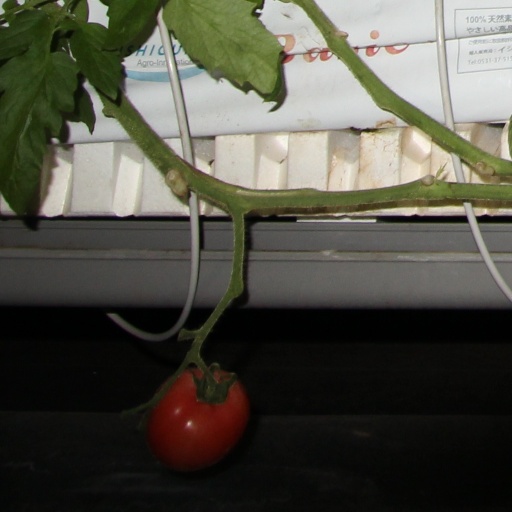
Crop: tomato